Saltus duriusculus

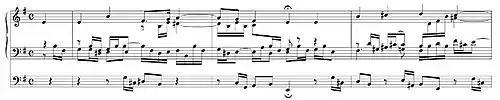
(augmented and diminished fourths and fifths) in Bach's "In dich hab ich gehoffet, Herr"

In music theory, (Latin: 'somewhat hard leap') describes a dissonant leap that is used for rhetorical effect. The term was coined by Christoph Bernhard in his "Tractatus compositionis augmentatus".